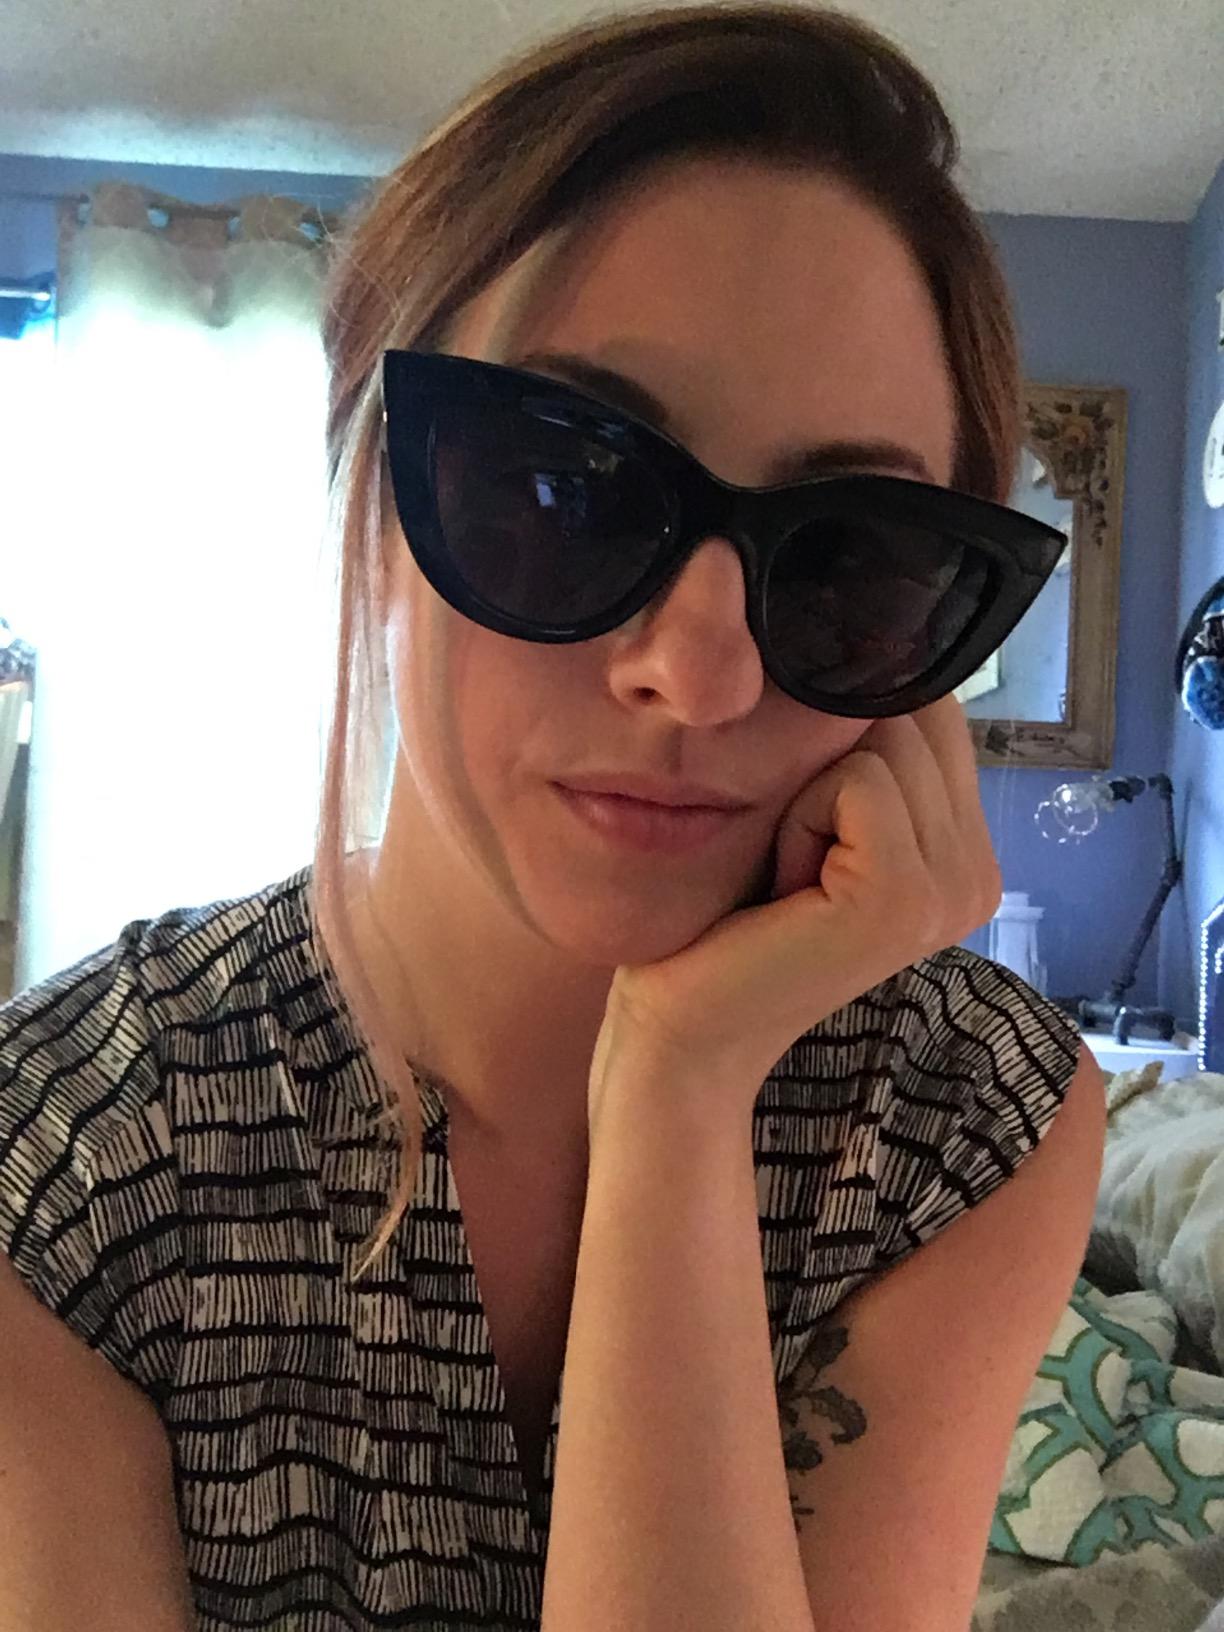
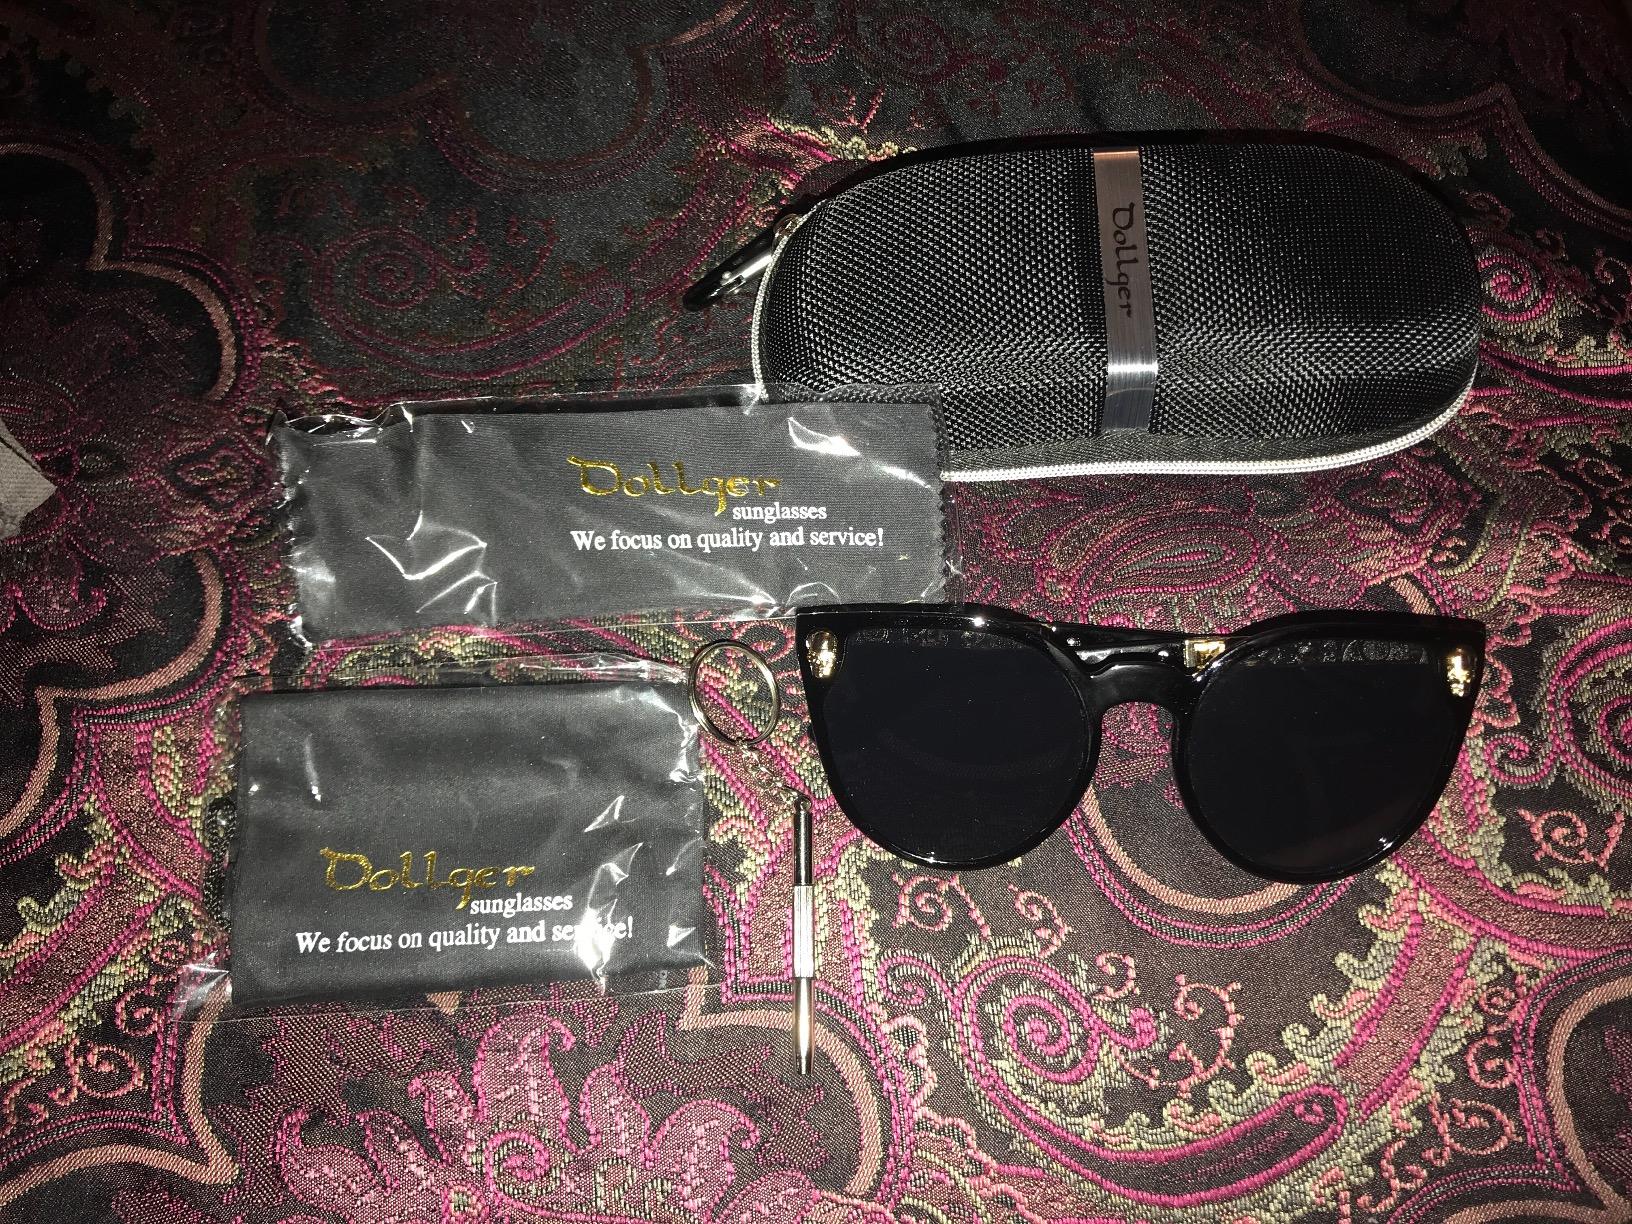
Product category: accessories_sunglasses
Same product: no